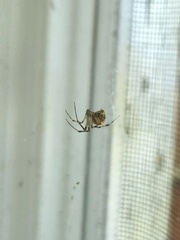
Species: Parasteatoda_tepidariorum